Bridges of York

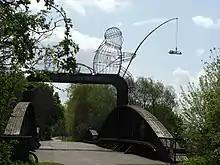
Naburn bridge and sculpture from west bank

The Millennium Bridge, built to a competition-winning design by Whitby Bird and Partners, was opened on 10 April 2001, having cost £4.2 million to build. It spans the River Ouse to the south of York, linking Hospital Fields Road and Maple Grove in Fulford with Butcher Terrace on the South Bank. The bridge carries a cycle path and a footpath, and is not open to vehicular traffic. It is a key link in the Sustrans National Cycle Routes 65/66 and is part of the orbital route for York completed in 2011. The bridge shortened the walk or cycle for students from houses in the South Bank to the University of York (they previously had to travel via Skeldergate Bridge).